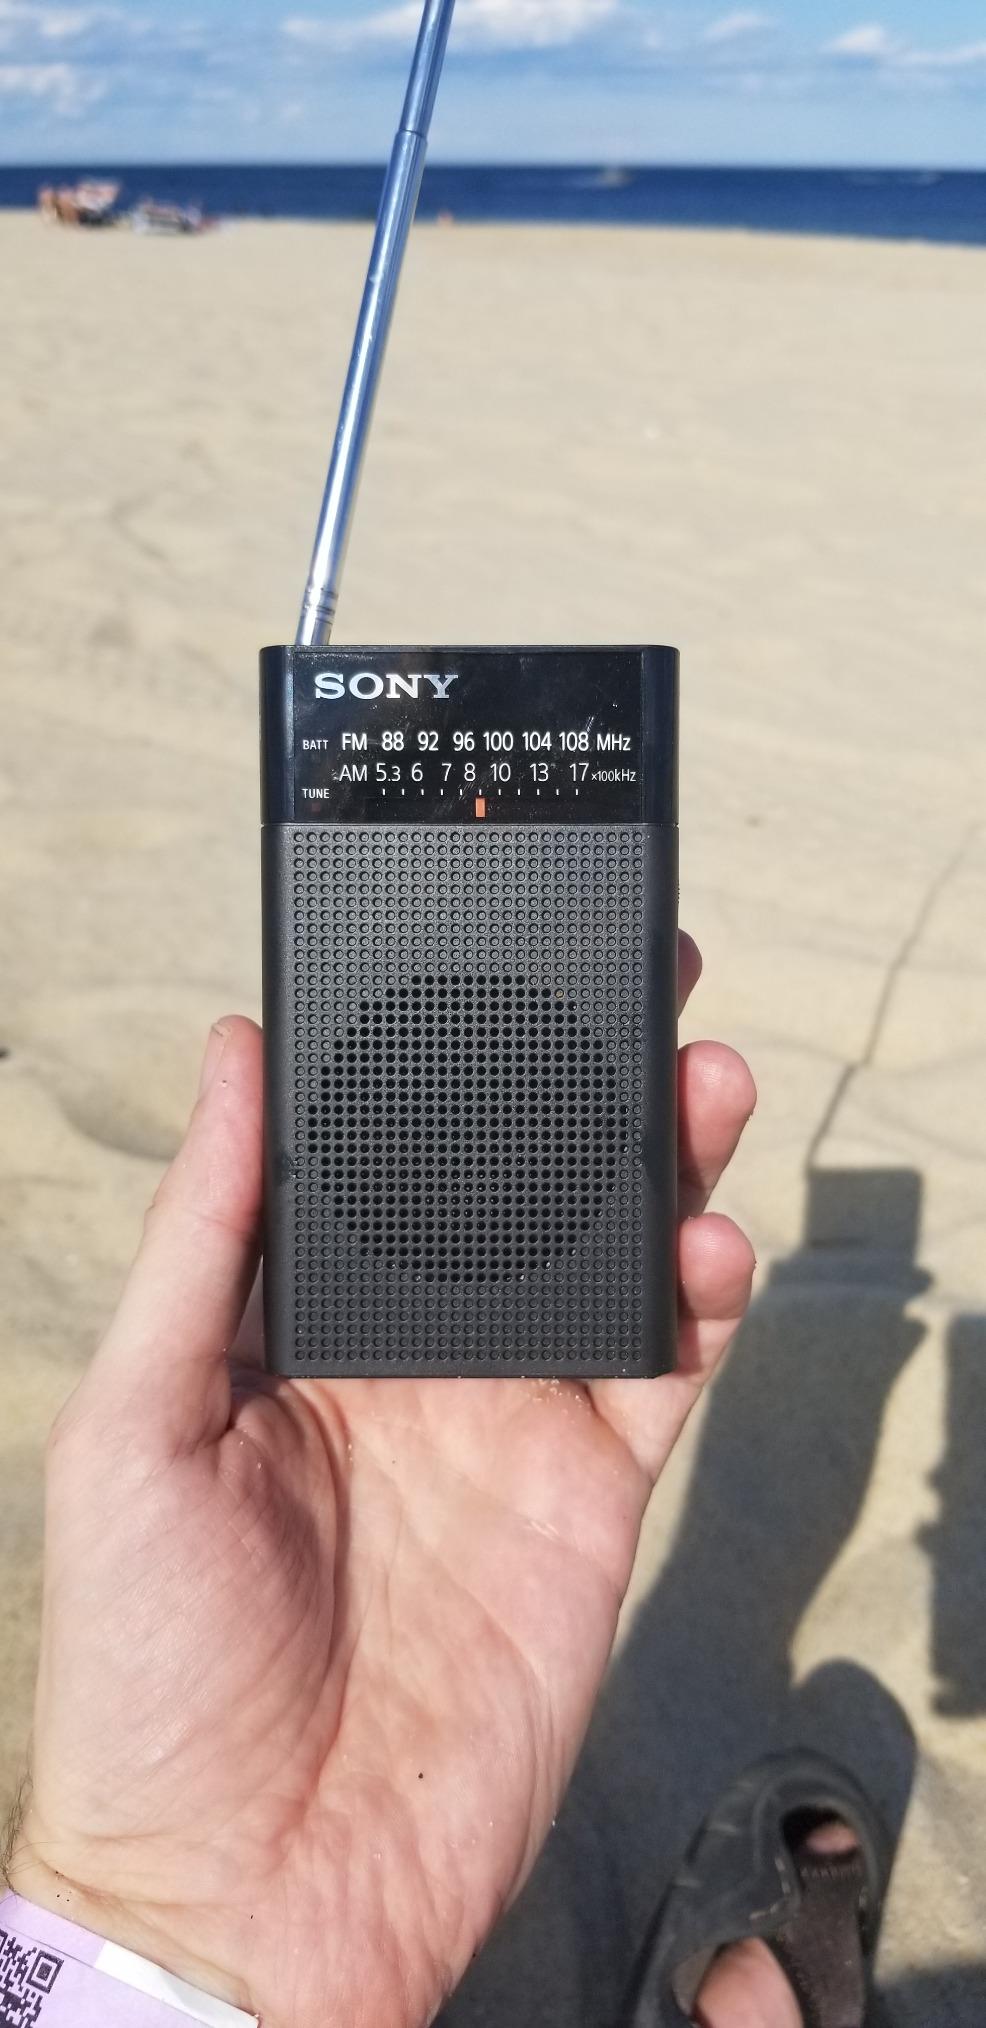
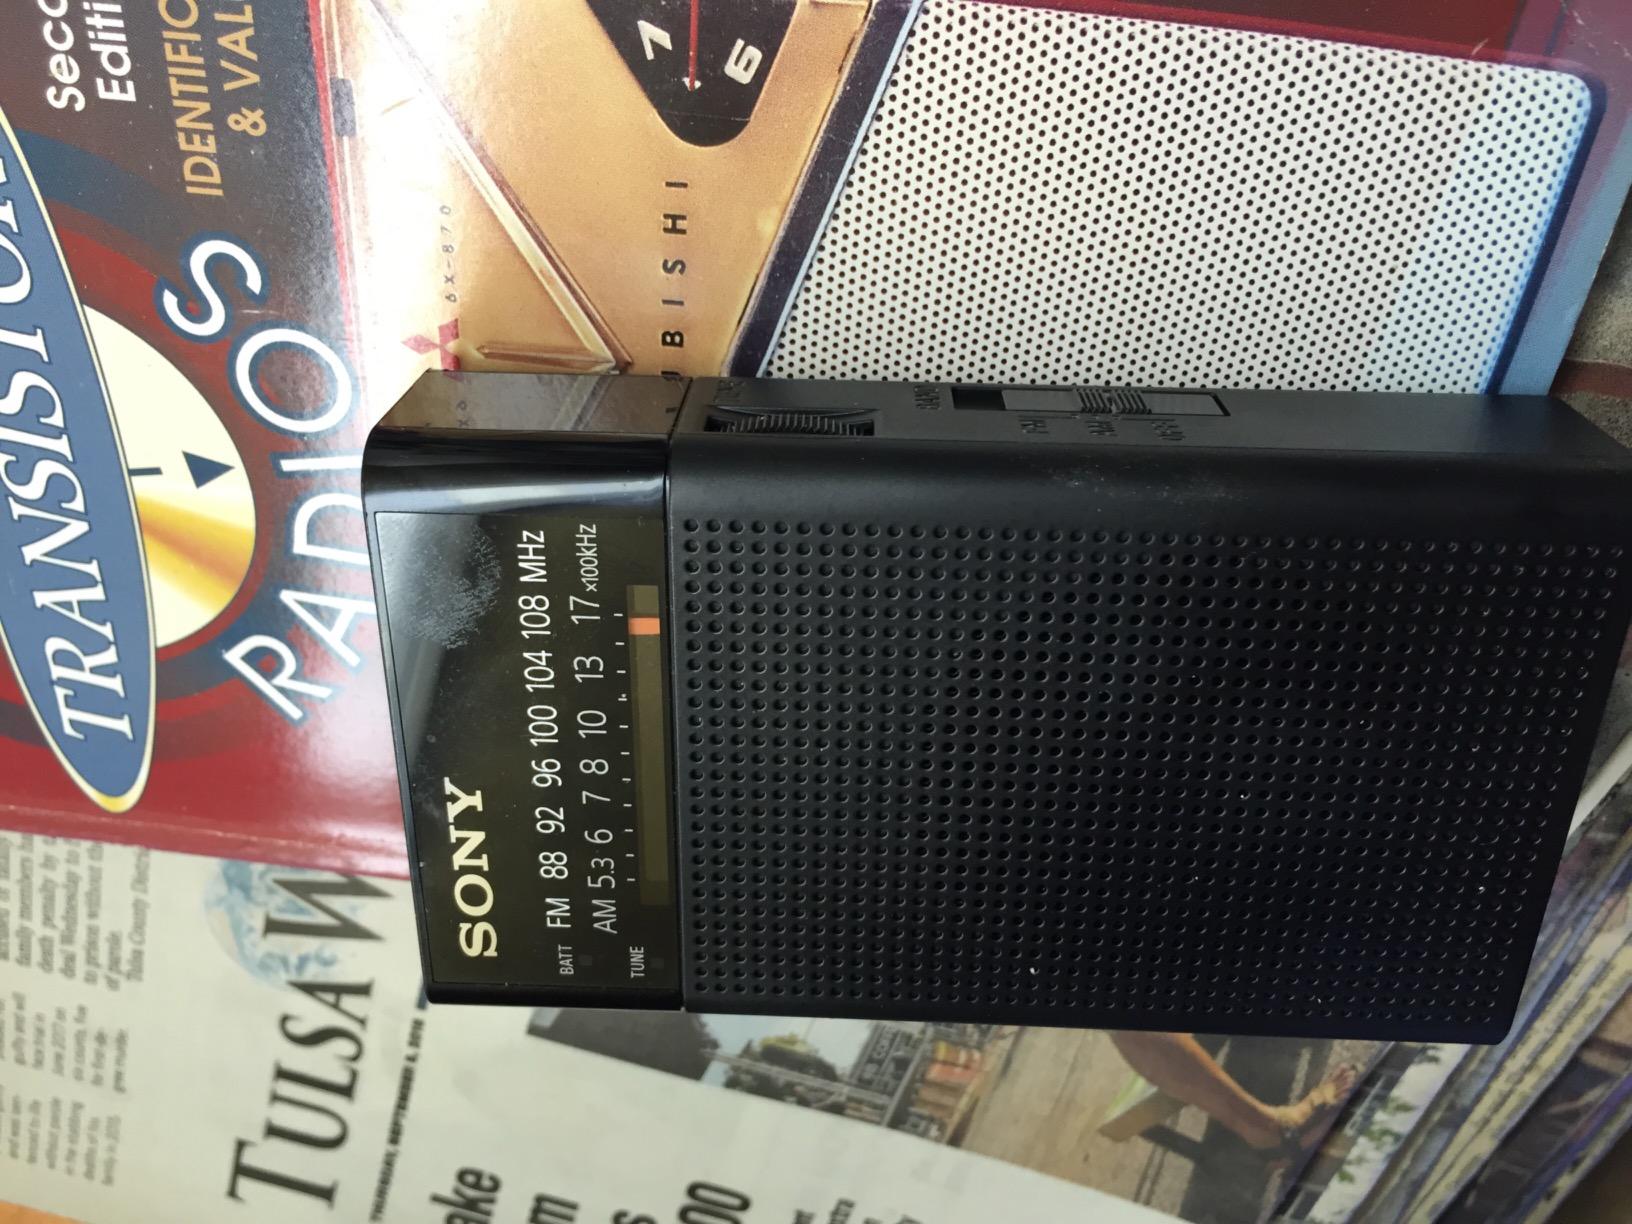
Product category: radio
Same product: yes